Hydrogel

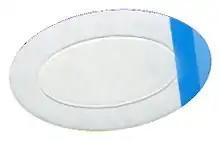
An adhesive bandage with a hydrogel pad, used for blisters and burns. The central gel is clear, the adhesive waterproof plastic film is clear, the backing is white and blue.

There are two suggested mechanisms behind physical hydrogel formation, the first one being the gelation of nanofibrous peptide assemblies, usually observed for oligopeptide precursors. The precursors self-assemble into fibers, tapes, tubes, or ribbons that entangle to form non-covalent cross-links. The second mechanism involves non-covalent interactions of cross-linked domains that are separated by water-soluble linkers, and this is usually observed in longer multi-domain structures. Tuning of the supramolecular interactions to produce a self-supporting network that does not precipitate, and is also able to immobilize water which is vital for to gel formation. Most oligopeptide hydrogels have a β-sheet structure, and assemble to form fibers, although α-helical peptides have also been reported. The typical mechanism of gelation involves the oligopeptide precursors self-assemble into fibers that become elongated, and entangle to form cross-linked gels.